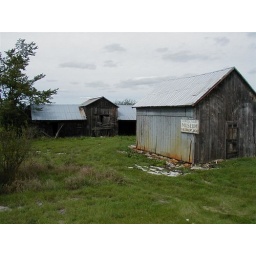
Old barn buildings on Route 180 near Gunn's Corners, Jefferson County, NY